All About H. Hatterr

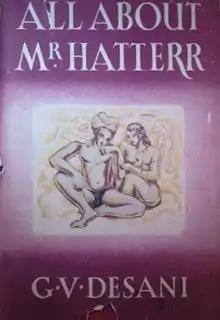
First edition (published by Aldor Press, London)

All About H. Hatterr (1948) is a novel by G. V. Desani chronicles an Anglo-Malay man's adventures in search of wisdom and enlightenment. "As far back as in 1951," Desani later wrote, "I said H. Hatterr was a portrait of a man, the common vulgar species, found everywhere, both in the East and in the West".